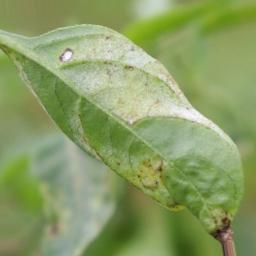
Label: powdery mildew